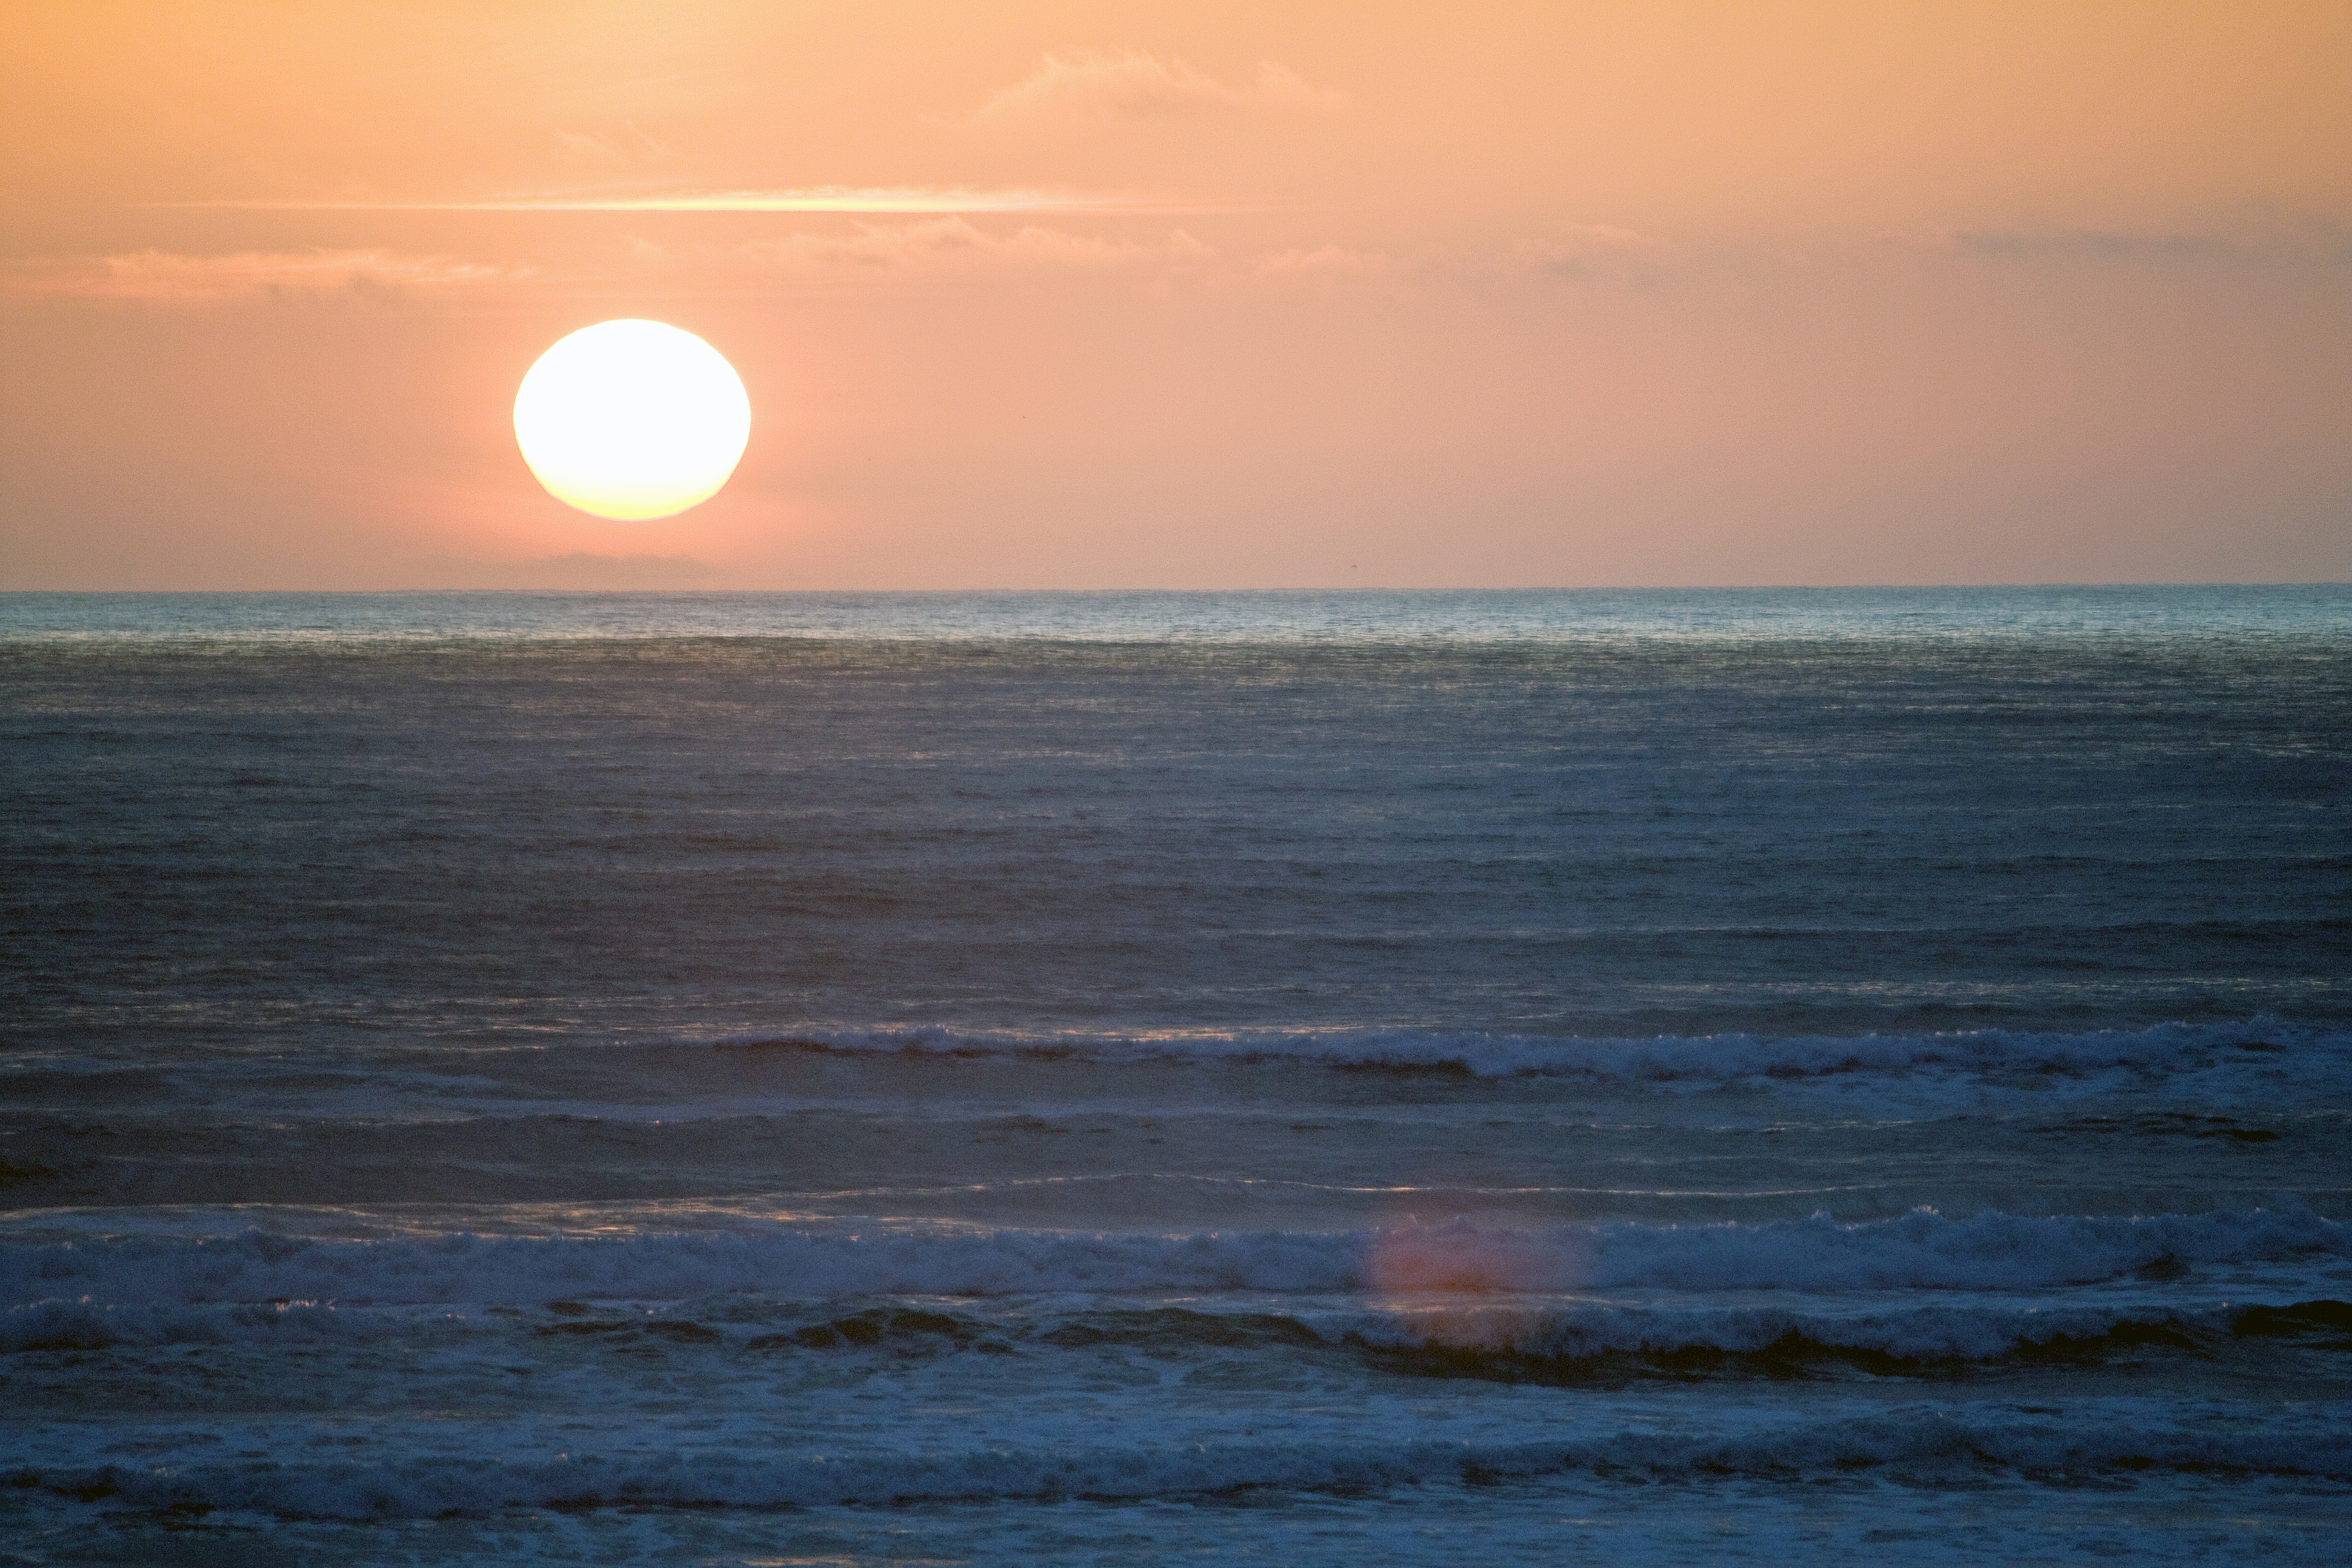
beach, sea, coast, ocean, horizon, sun, sunrise, sunset, sunlight, morning, shore, wave, dawn, seaside, balcony, dusk, evening, canon, body of water, eos, flare, rebel, digital, inn, oregon, ian, sane, thecoast, xsi, shilo, wind wave